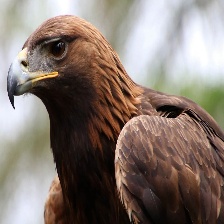
Species: GOLDEN EAGLE
Scientific name: AQUILA CHRYSAETOS